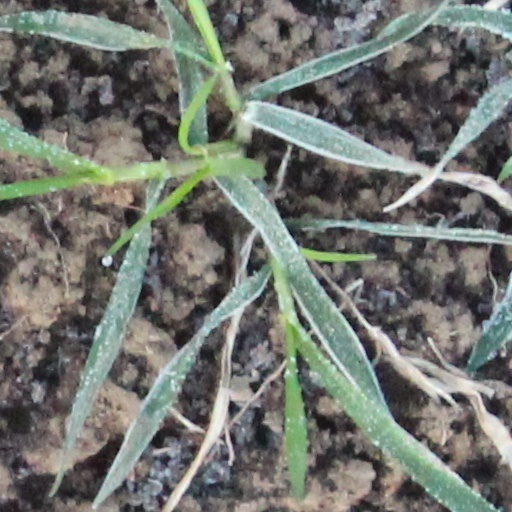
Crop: wheat